Sandakan Airport

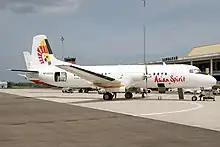
An Asian Spirit NAMC YS-11 at Sandakan Airport, operating the Zamboanga-Sandakan route in 2007, with the terminal (prior to its refurbishment) visible in the background.

The expansion of natural resource industries in Sabah during the 1960s through the 1980s contributed to Sandakan’s growing role as the state's second-largest town. The airport became an essential link for trade and commerce. During this period, the airport saw the introduction of larger turboprop aircraft, such as the Fokker 27, and by the 1980s, Boeing 737 jetliners began operating at the airport. Significant infrastructure upgrades, including runway extensions and terminal improvements, supported the increased capacity needed to handle rising passenger and cargo traffic, further strengthening the airport’s connectivity and role in regional economic development.